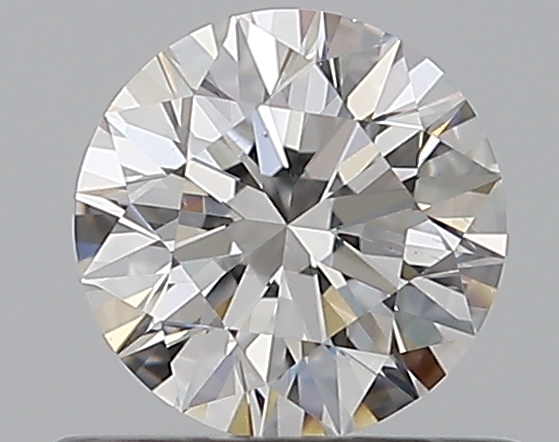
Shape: round
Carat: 0.5
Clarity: VS2
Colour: E
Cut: EX
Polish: EX
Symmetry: EX
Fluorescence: N
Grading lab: GIA
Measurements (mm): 5.06 x 5.08 x 3.16